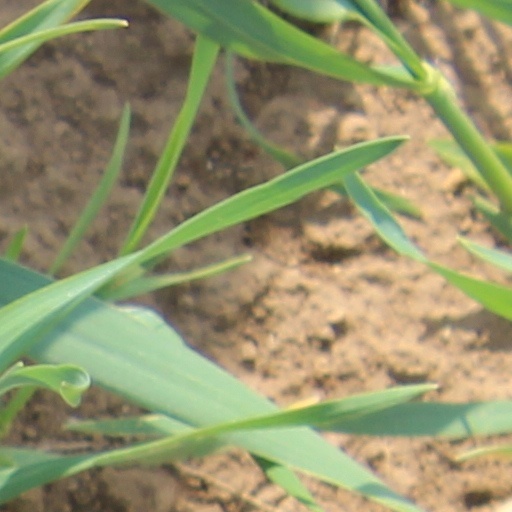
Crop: wheat